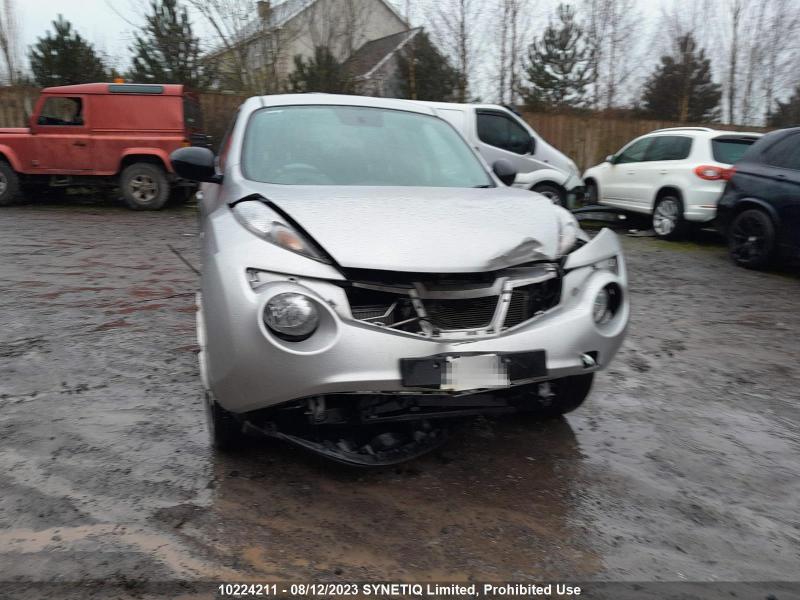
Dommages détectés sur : plaque d'immatriculation avant, pare-choc avant, feu avant gauche, capot, aile avant gauche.
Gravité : majeur